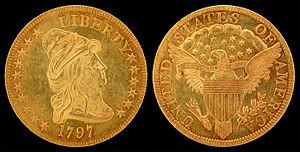
La pièce de 5 dollars américains est une pièce des États-Unis qui a été produite pour la circulation de 1795 à 1929 et dans des pièces commémoratives et des pièces d'investissement depuis les années 1980. Composée presque entièrement d'or, elle a une valeur faciale de cinq dollars. Sa production a été autorisée par la loi du 2 avril 1792, et il s'agit de la première pièce d'or frappée par les États-Unis.